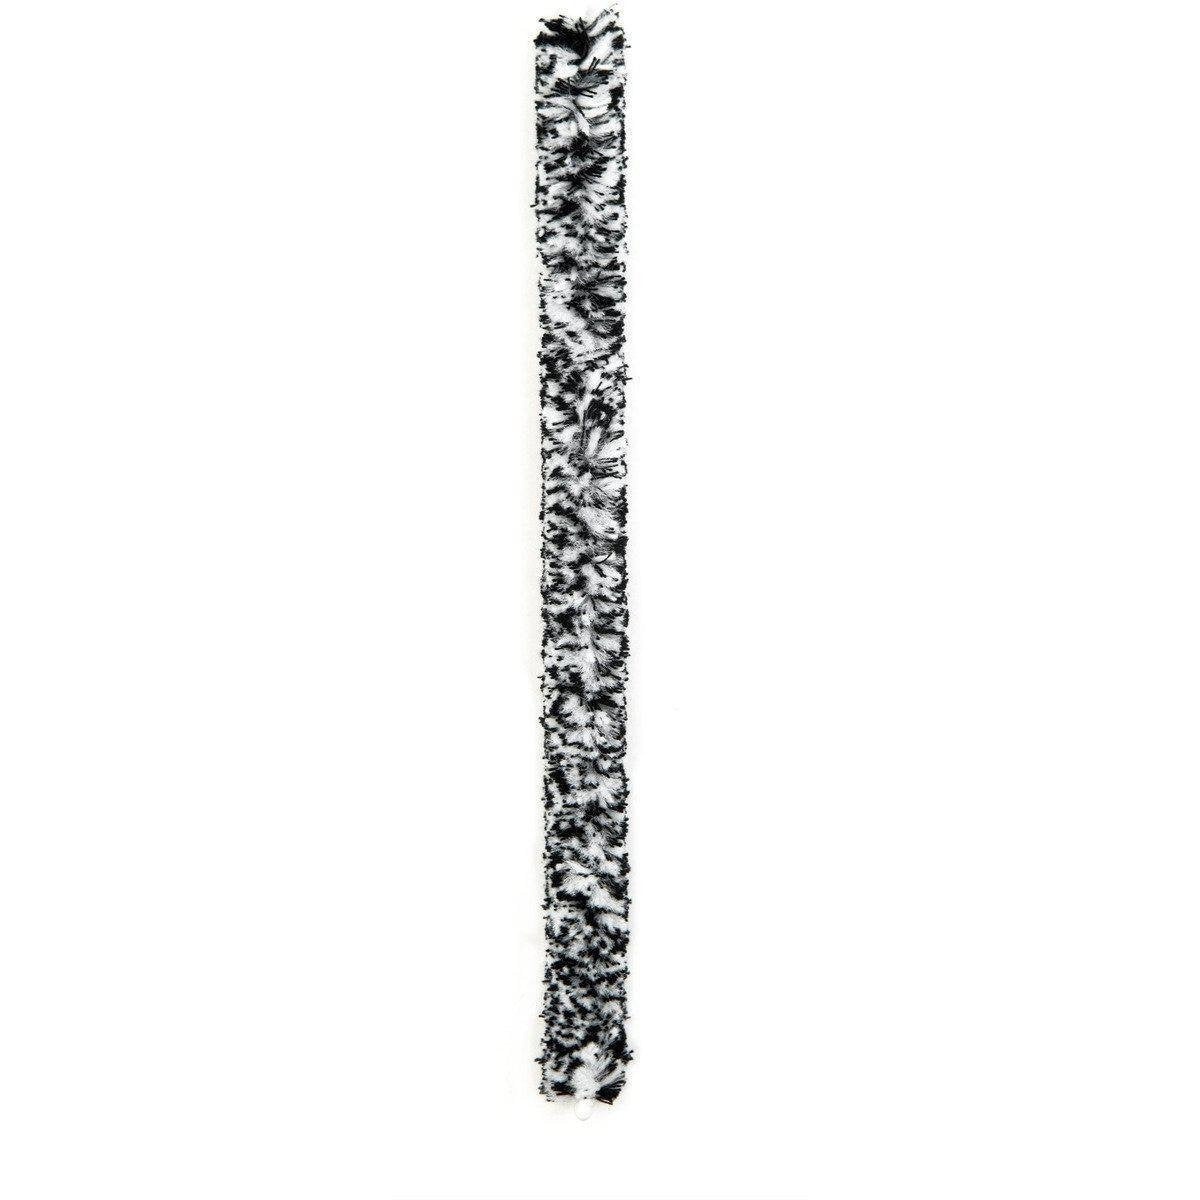
Rico Flute Pad Saver RPADGFLT01
Rico's Padguards offer a convenient way to dry out your instrument.
Brand: Rico
Category: Arts & Entertainment > Hobbies & Creative Arts > Musical Instrument & Orchestra Accessories > Woodwind Instrument Accessories > Flute Accessories > Flute Care & Cleaning